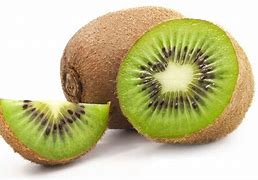
Label: Kiwi